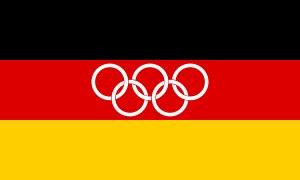
L'équipe d'Allemagne de l'Est de football représentait la République démocratique allemande, ancien État européen qui a existé de 1949 à 1990, dans les compétitions internationales de football. Elle a disparu avec l'intégration de l'Allemagne de l'Est à la République fédérale d’Allemagne dans le cadre de la réunification allemande. Cette équipe était placée sous l'égide de la Fédération d'Allemagne de l'Est de football